Escuela de Arquitectura de la Universidad de Costa Rica

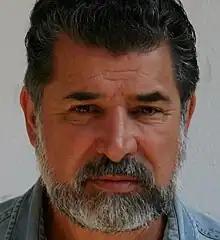
Ibo Bonilla is the first graduated architect in Costa Rica. UCR, 1977

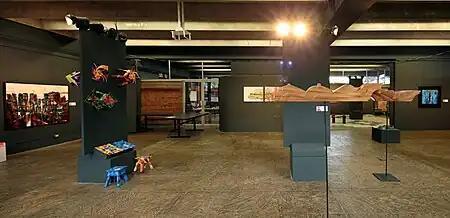
EXPO ARTQUIS celebrating in 2011 the 40th anniversary of the School, with works by "Felo" García, Manuel Zumbado, Ibo Bonilla, Gilberth Vargas and many other architects and artists

The Escuela de Arquitectura de la Universidad de Costa Rica is the principal school of architecture in Costa Rica. It is part of the Faculty of Engineering at the University of Costa Rica.